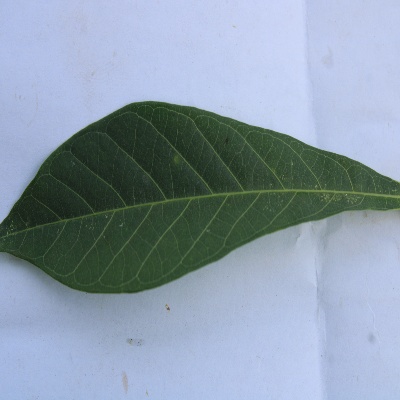
Crop: Cassava
Condition: healthy